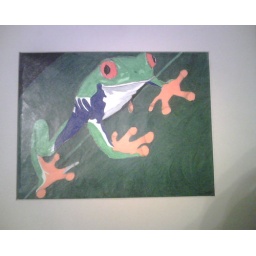
red eyed tree frog - colored pencil on paper - done in high school about 7 years ago - photo referenced